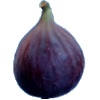
Label: Fig 1